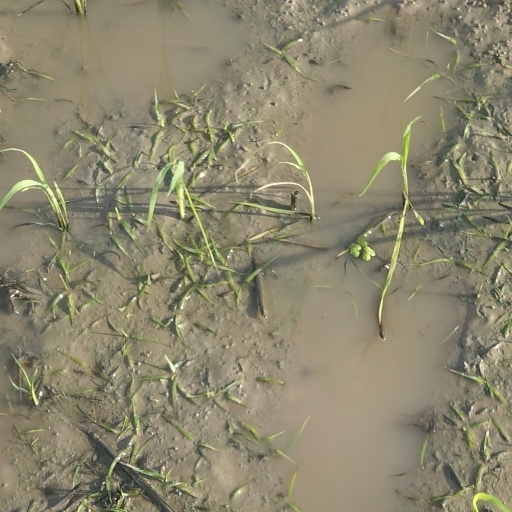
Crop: rice